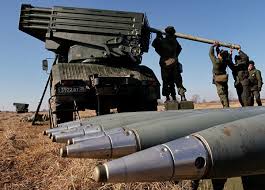
Label: Self Propelled Artillery